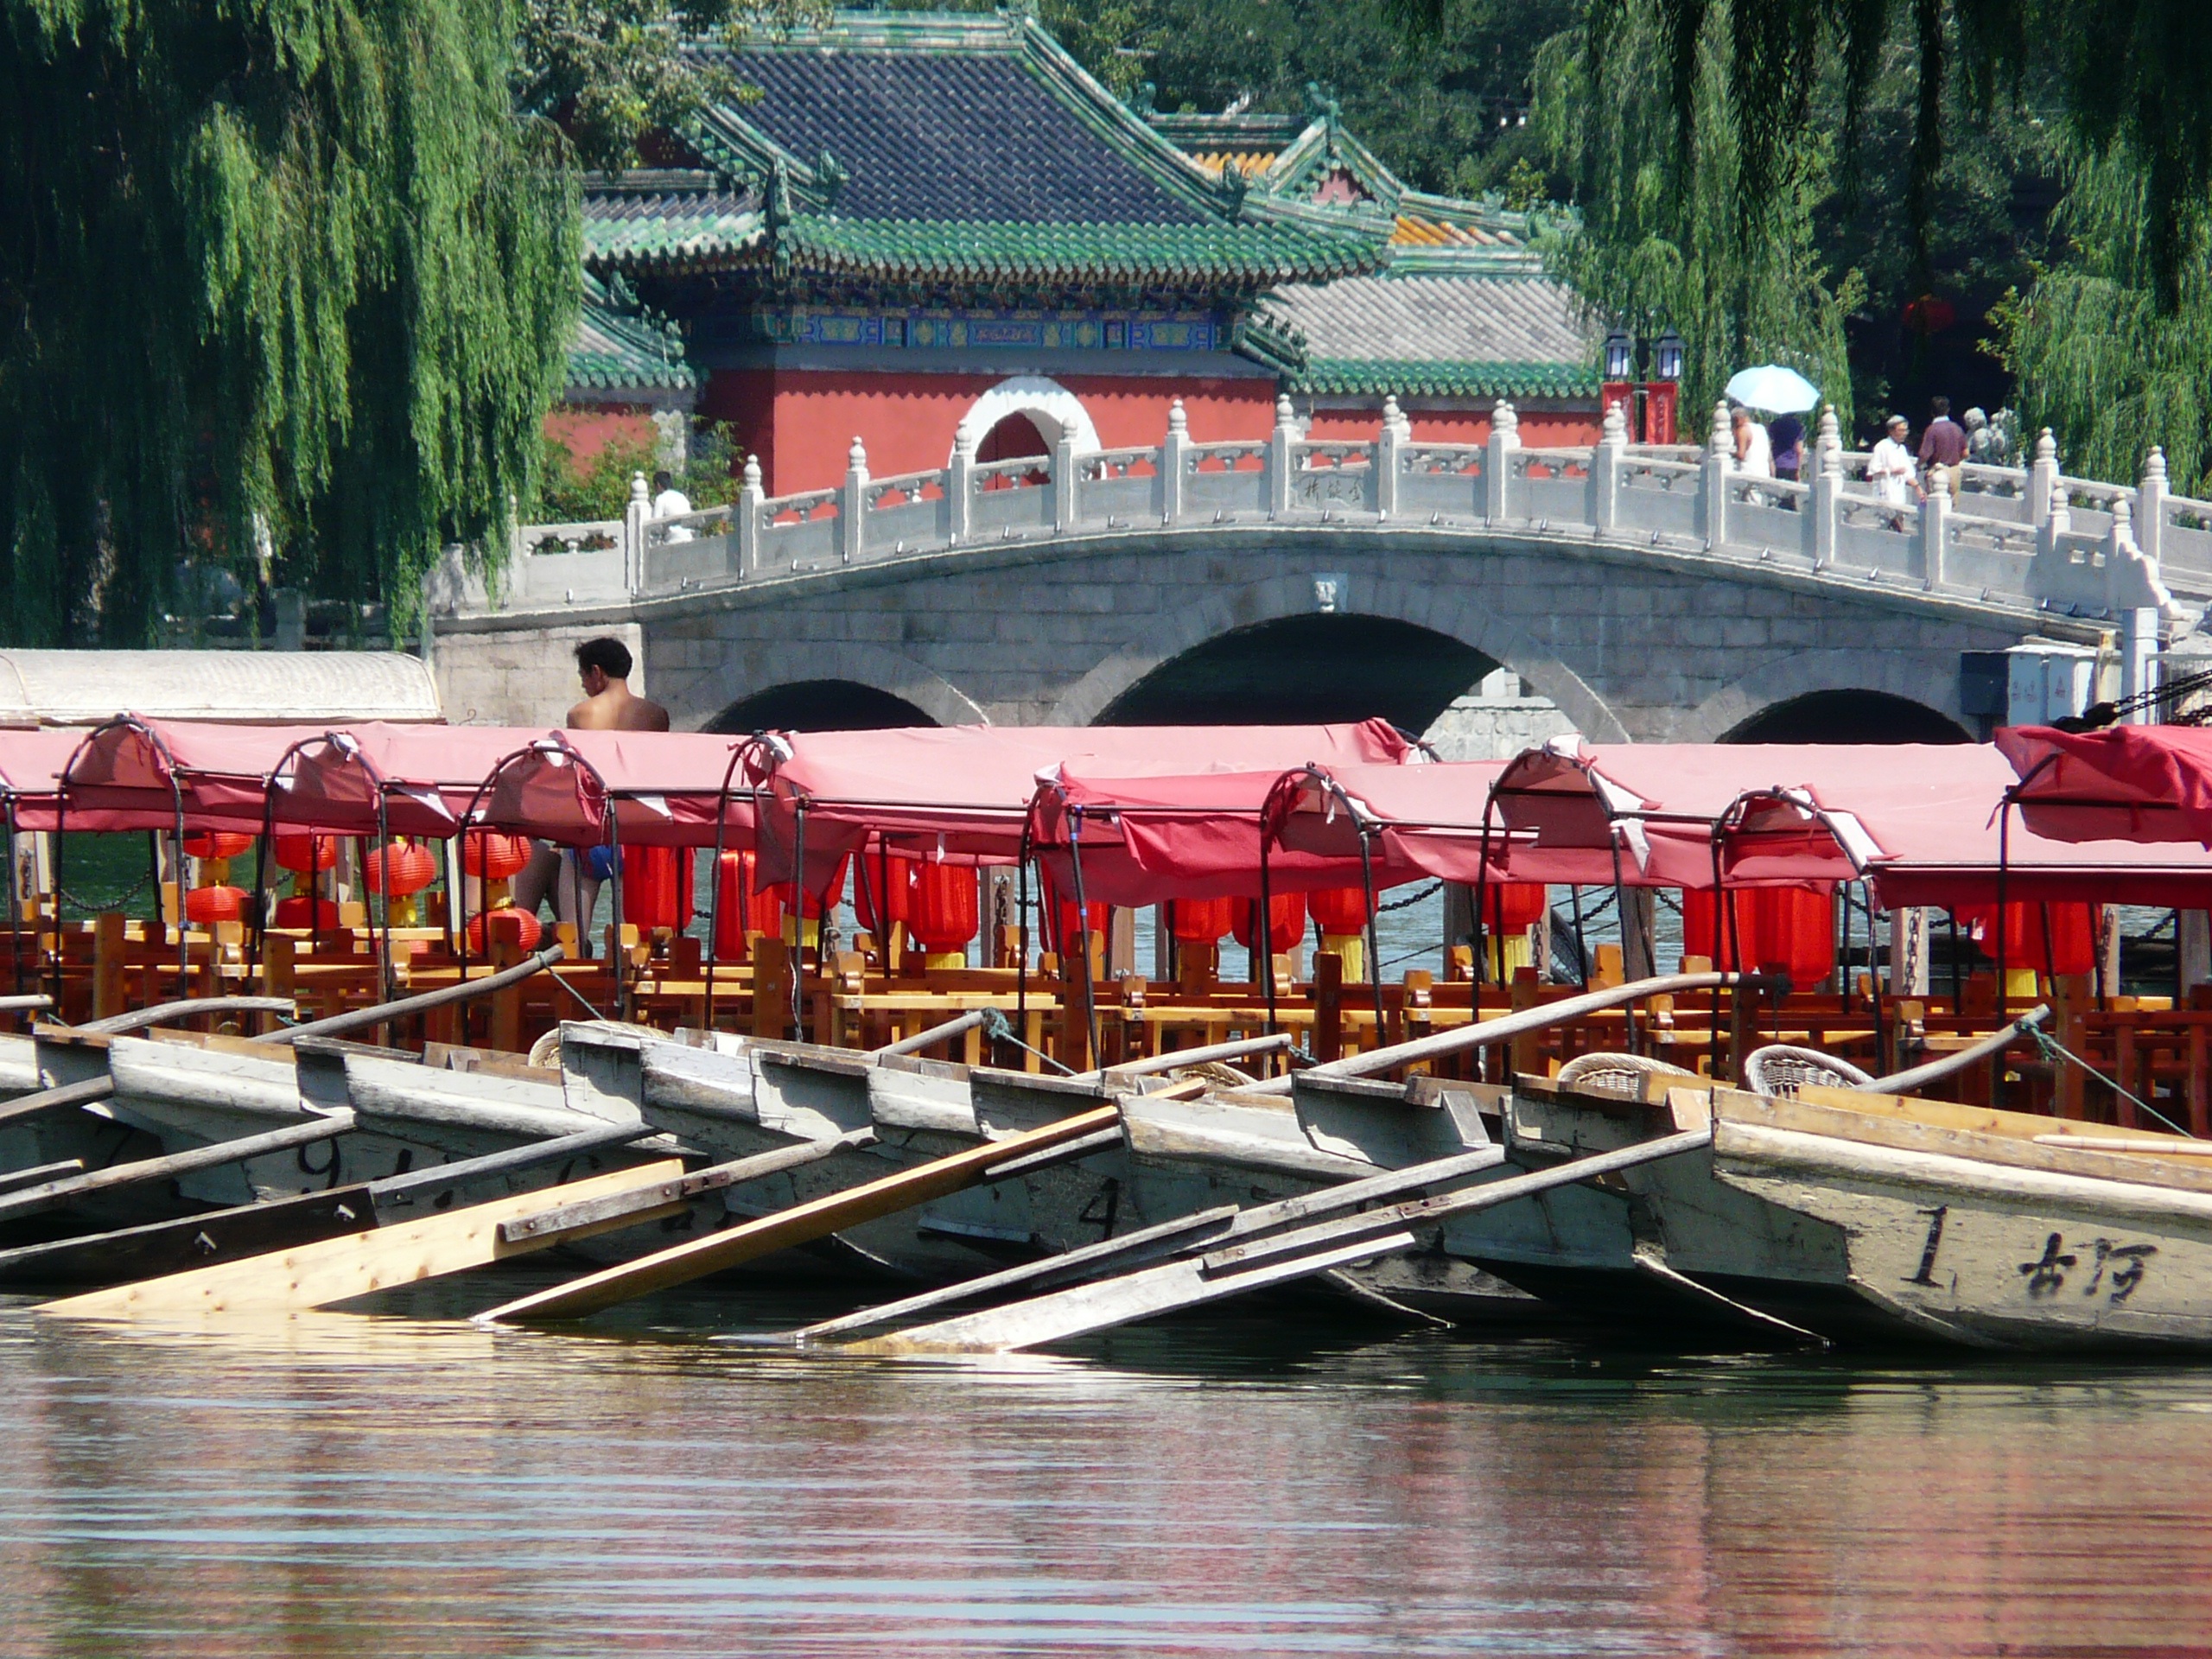
water, dock, boat, bridge, lake, vehicle, marina, waterway, boating, china, watercraft, rowing, watercraft rowing